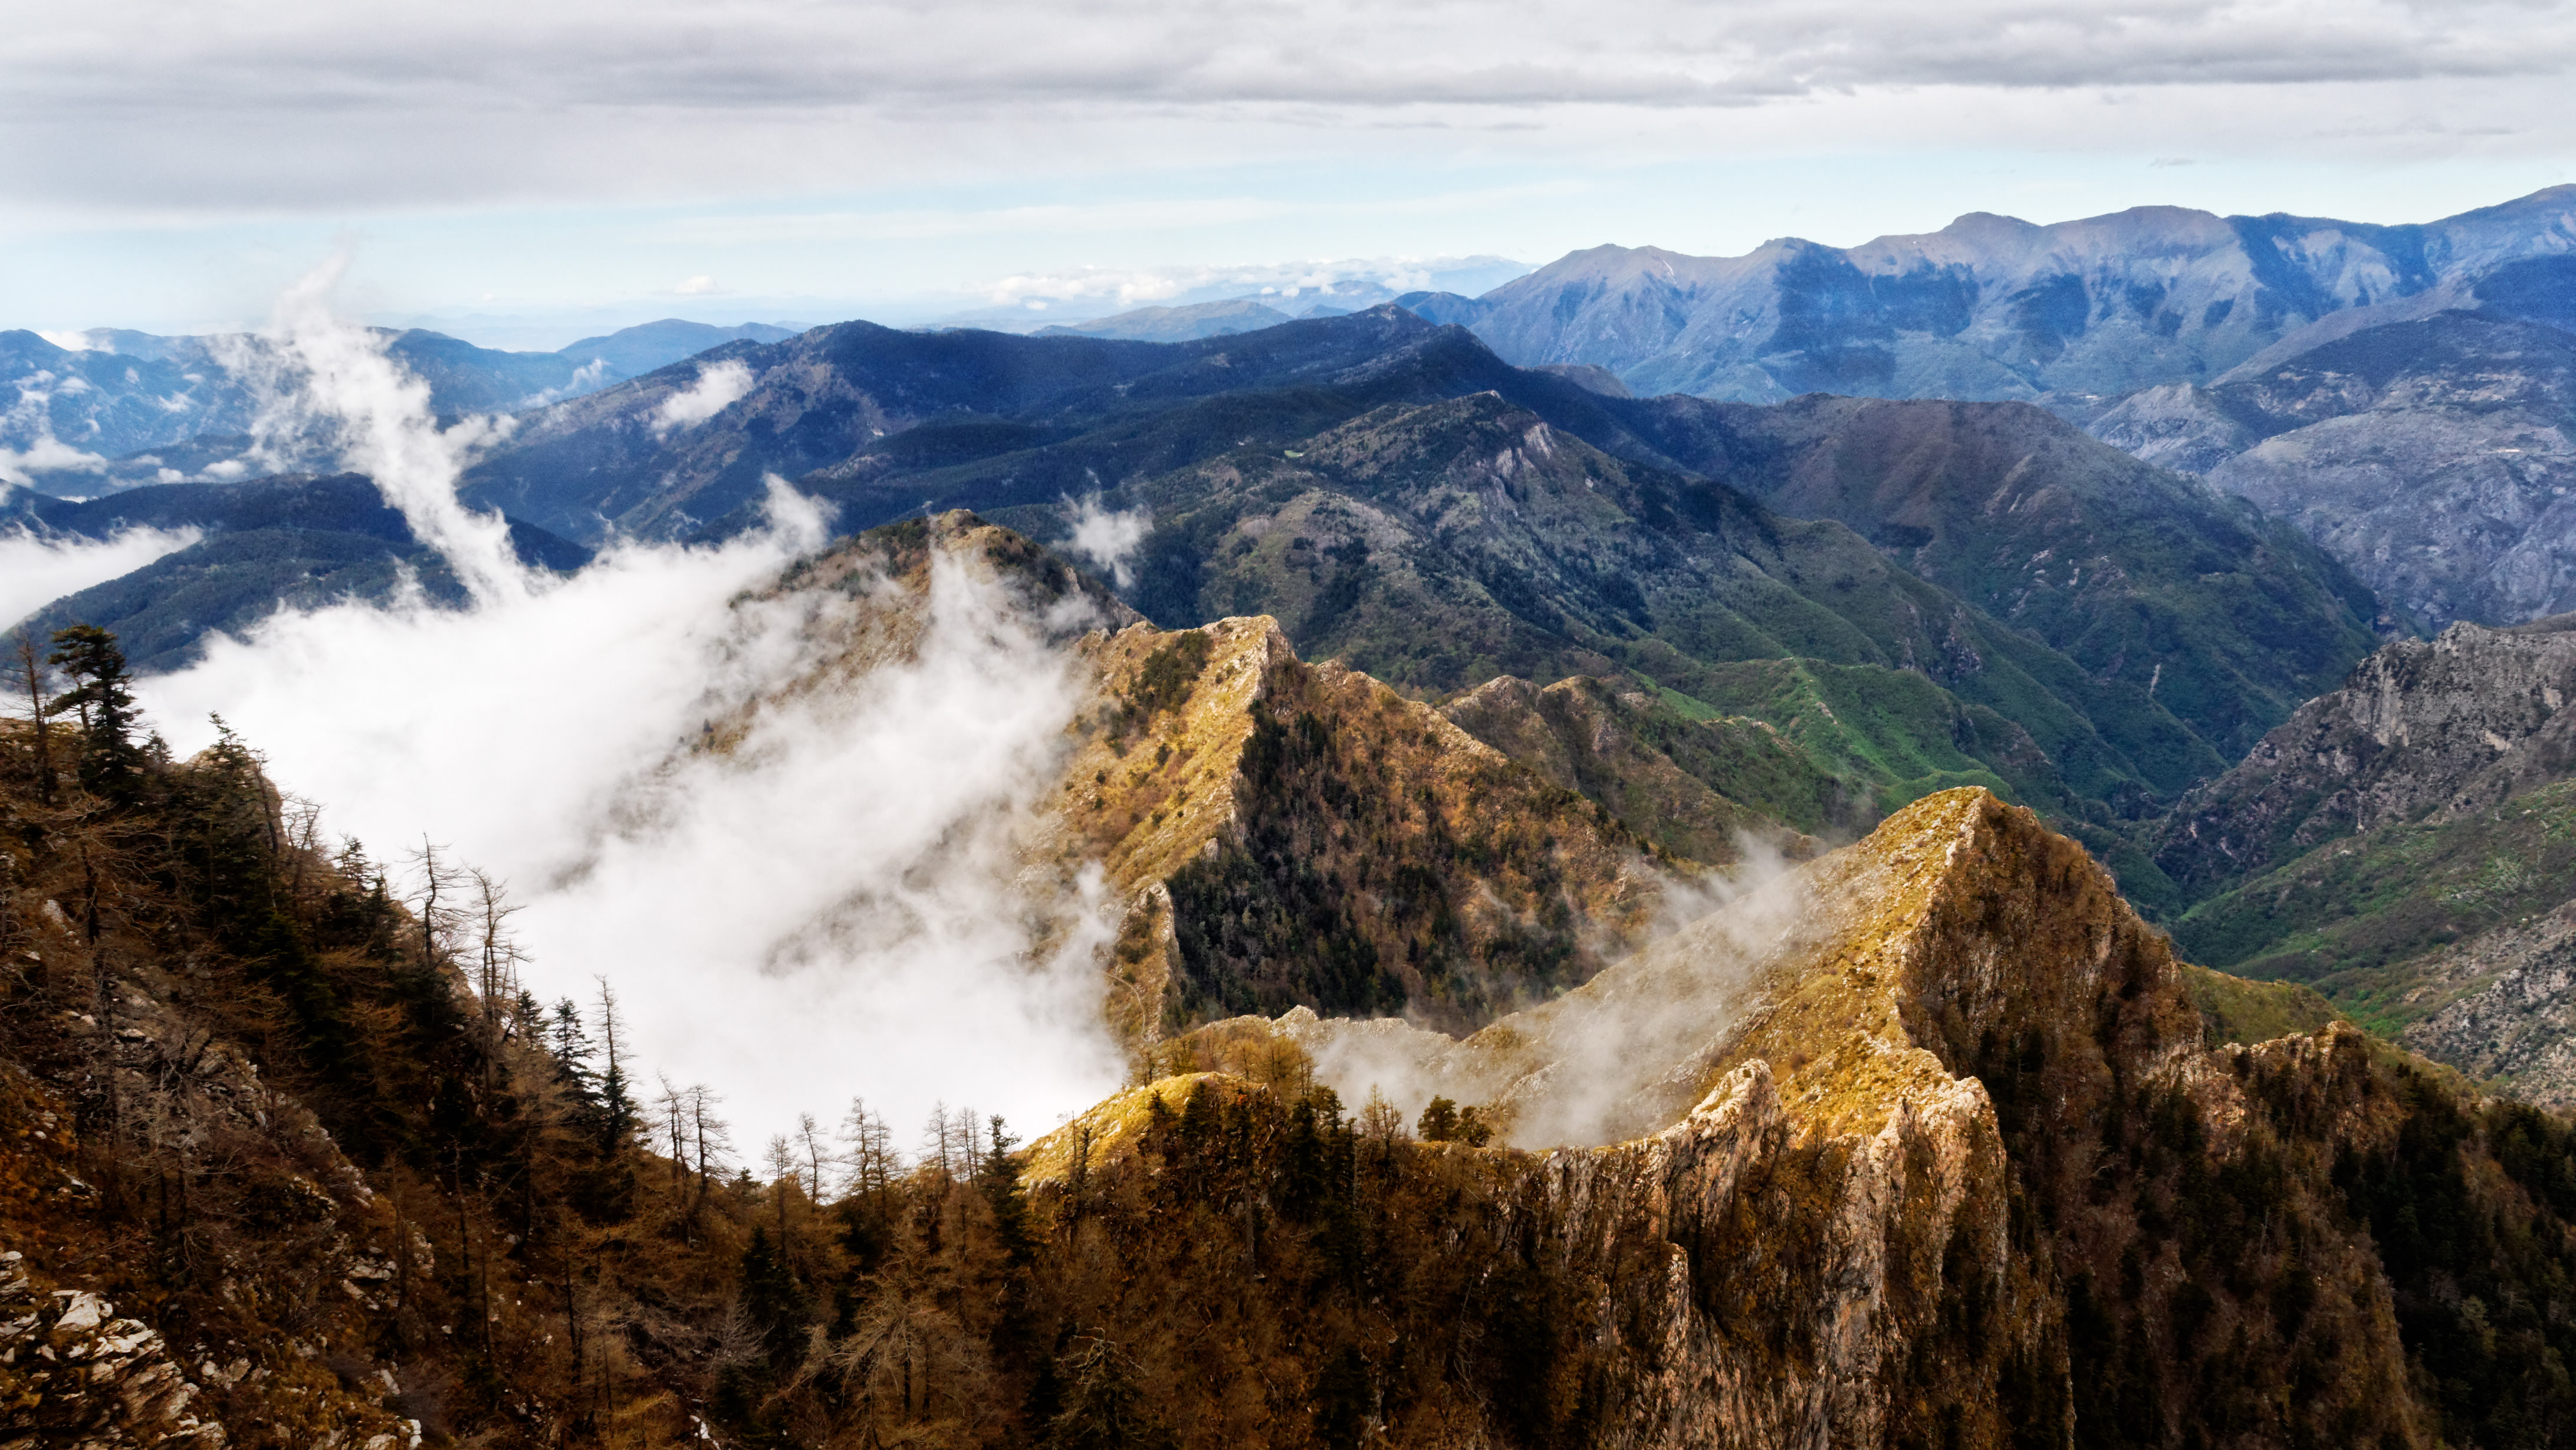
landscape, nature, wilderness, walking, mountain, fog, mist, adventure, valley, mountain range, scenic, haze, national park, ridge, summit, mountain peak, trees, clouds, geology, mountains, alps, plateau, fell, cirque, rocky mountains, landform, mountain pass, geographical feature, atmospheric phenomenon, mountainous landforms, geological phenomenon, public domain images